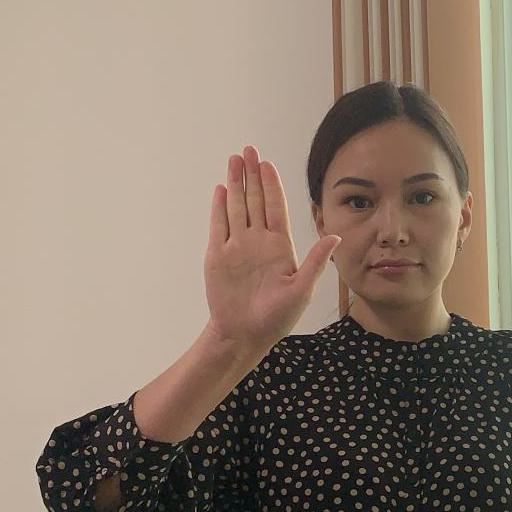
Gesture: stop